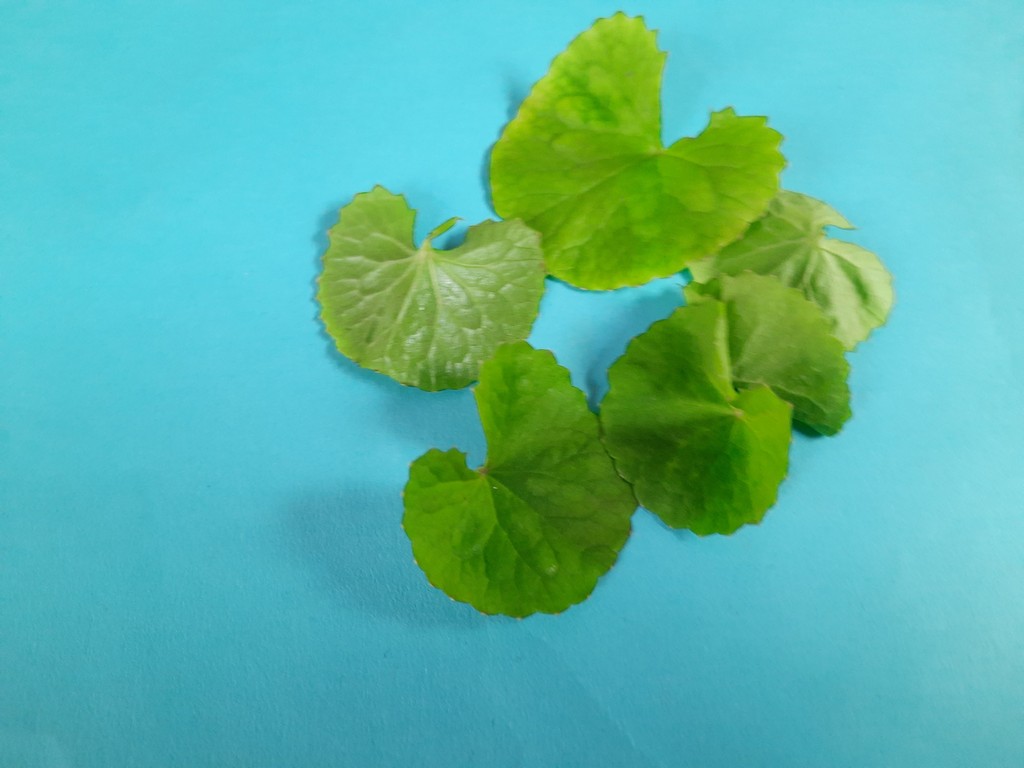
Label: Healthy